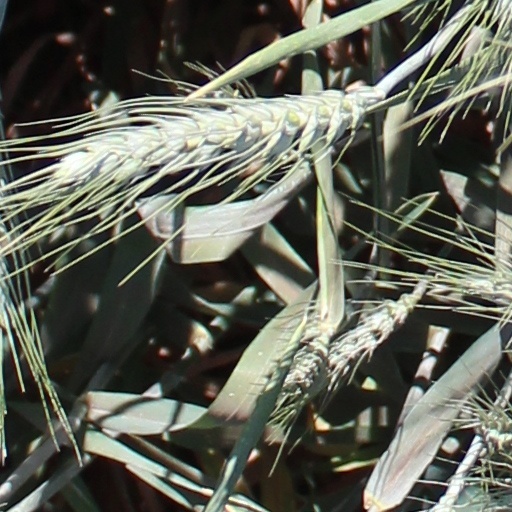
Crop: wheat